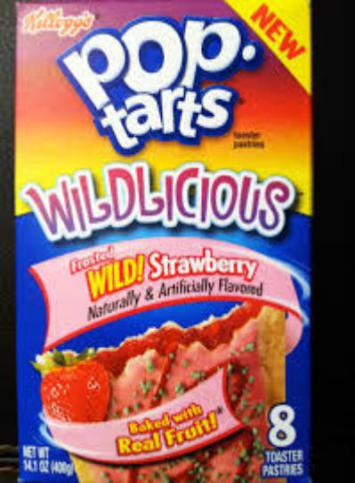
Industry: Food